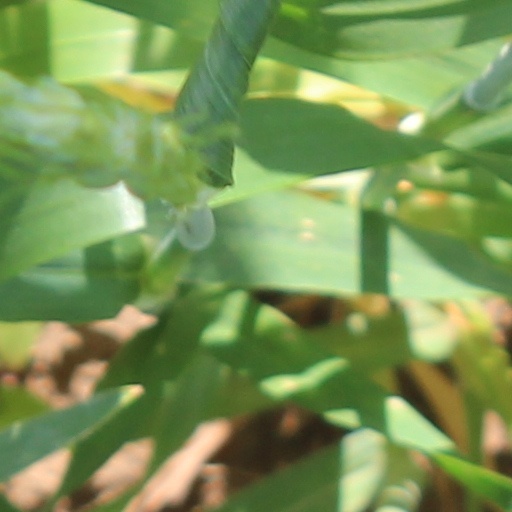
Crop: wheat